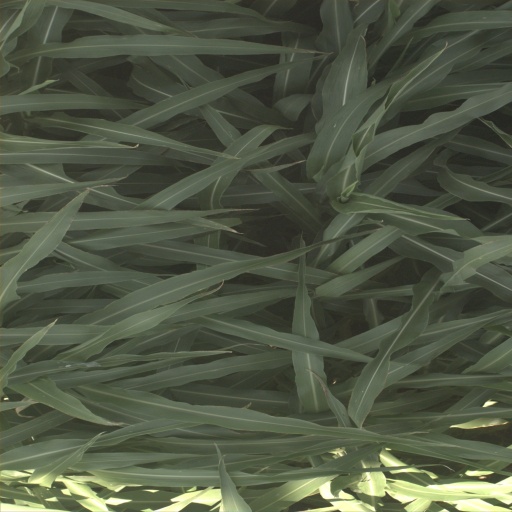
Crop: sorghum